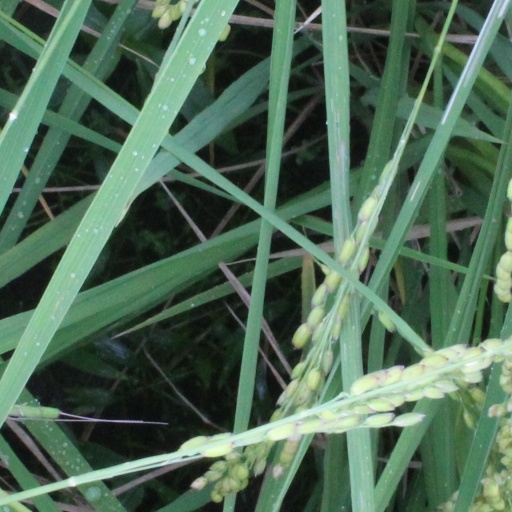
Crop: rice